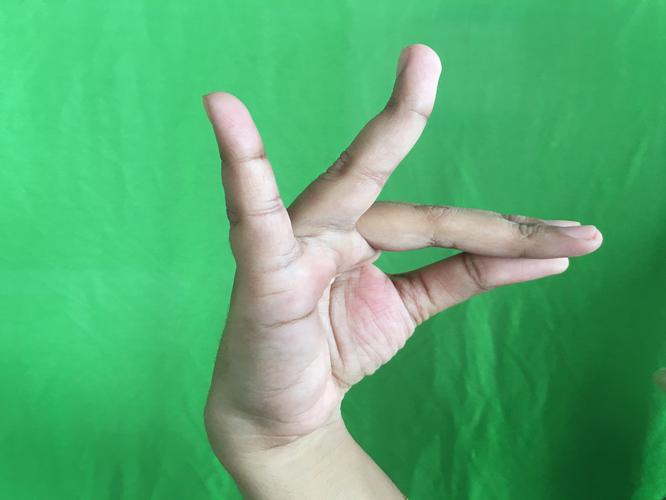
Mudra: Katakamukha_1
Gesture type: single_hand